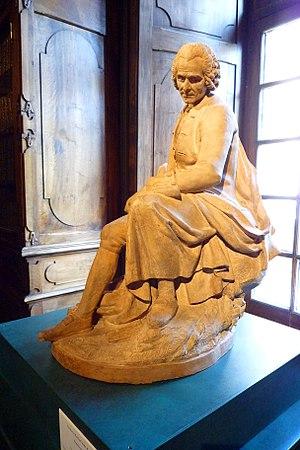
Jean-Jacques Rousseau réfléchissant sur son contrat social, terre cuite, 1790, attribué à Martin-Claude Monot.
Du contrat social ou Principes du droit politique est un ouvrage de philosophie politique pensé et écrit par Jean-Jacques Rousseau, publié en 1762. L'œuvre a constitué un tournant décisif pour la modernité et s'est imposée comme un des textes majeurs de la philosophie politique et sociale, en affirmant le principe de souveraineté du peuple appuyé sur les notions de liberté, d'égalité, et de volonté générale.